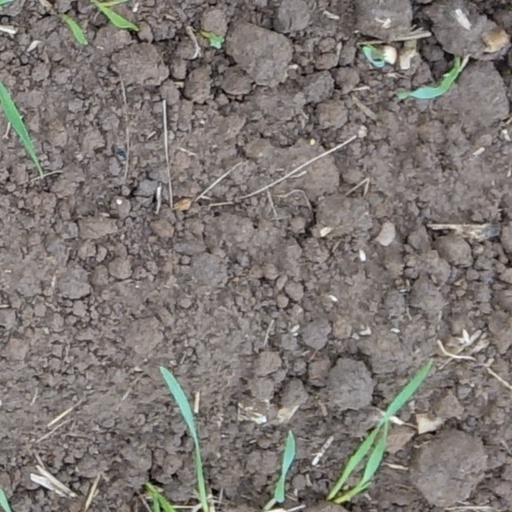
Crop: wheat